Oathbreaker (Game of Thrones)

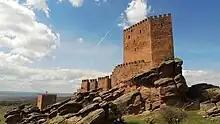
The Castle of Zafra in Guadalajara, Spain stood in for the Tower of Joy in the episode.

"Oathbreaker" was directed by Daniel Sackheim. Sackheim is a first time director for "Game of Thrones"; he also directed the subsequent episode, "Book of the Stranger".